Falkland Islands wolf

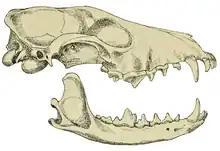
Skull

The first recorded sighting of a Falkland Islands wolf was by Captain John Strong in 1690. Captain Strong took one on his ship, but during the voyage back to Europe it became frightened by the firing of the ship's cannon and jumped overboard. Louis Antoine de Bougainville, who established the first settlement in the Falkland Islands termed it a "loup-renard" ("wolf-fox").